Dupont Circle Fountain

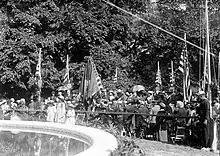
The dedication ceremony in 1921.

The fountain was formally dedicated the afternoon of May 17, 1921. The ceremony, which was supervised by Lieutenant Colonel Clarence O. Sherrill, was described as "simple, yet impressive." A temporary stand decorated with flags and shields was built for prominent guests including First Lady Florence Harding, Secretary of War John W. Weeks and Secretary of the Navy Edwin Denby. Chairs were placed along the walkways surrounding the fountain and sailors served as ushers for the event. While invited guests were being seated, the Navy Band performed music. Following the concert, members of the public were allowed to enter the area and soon filled the surrounding park.